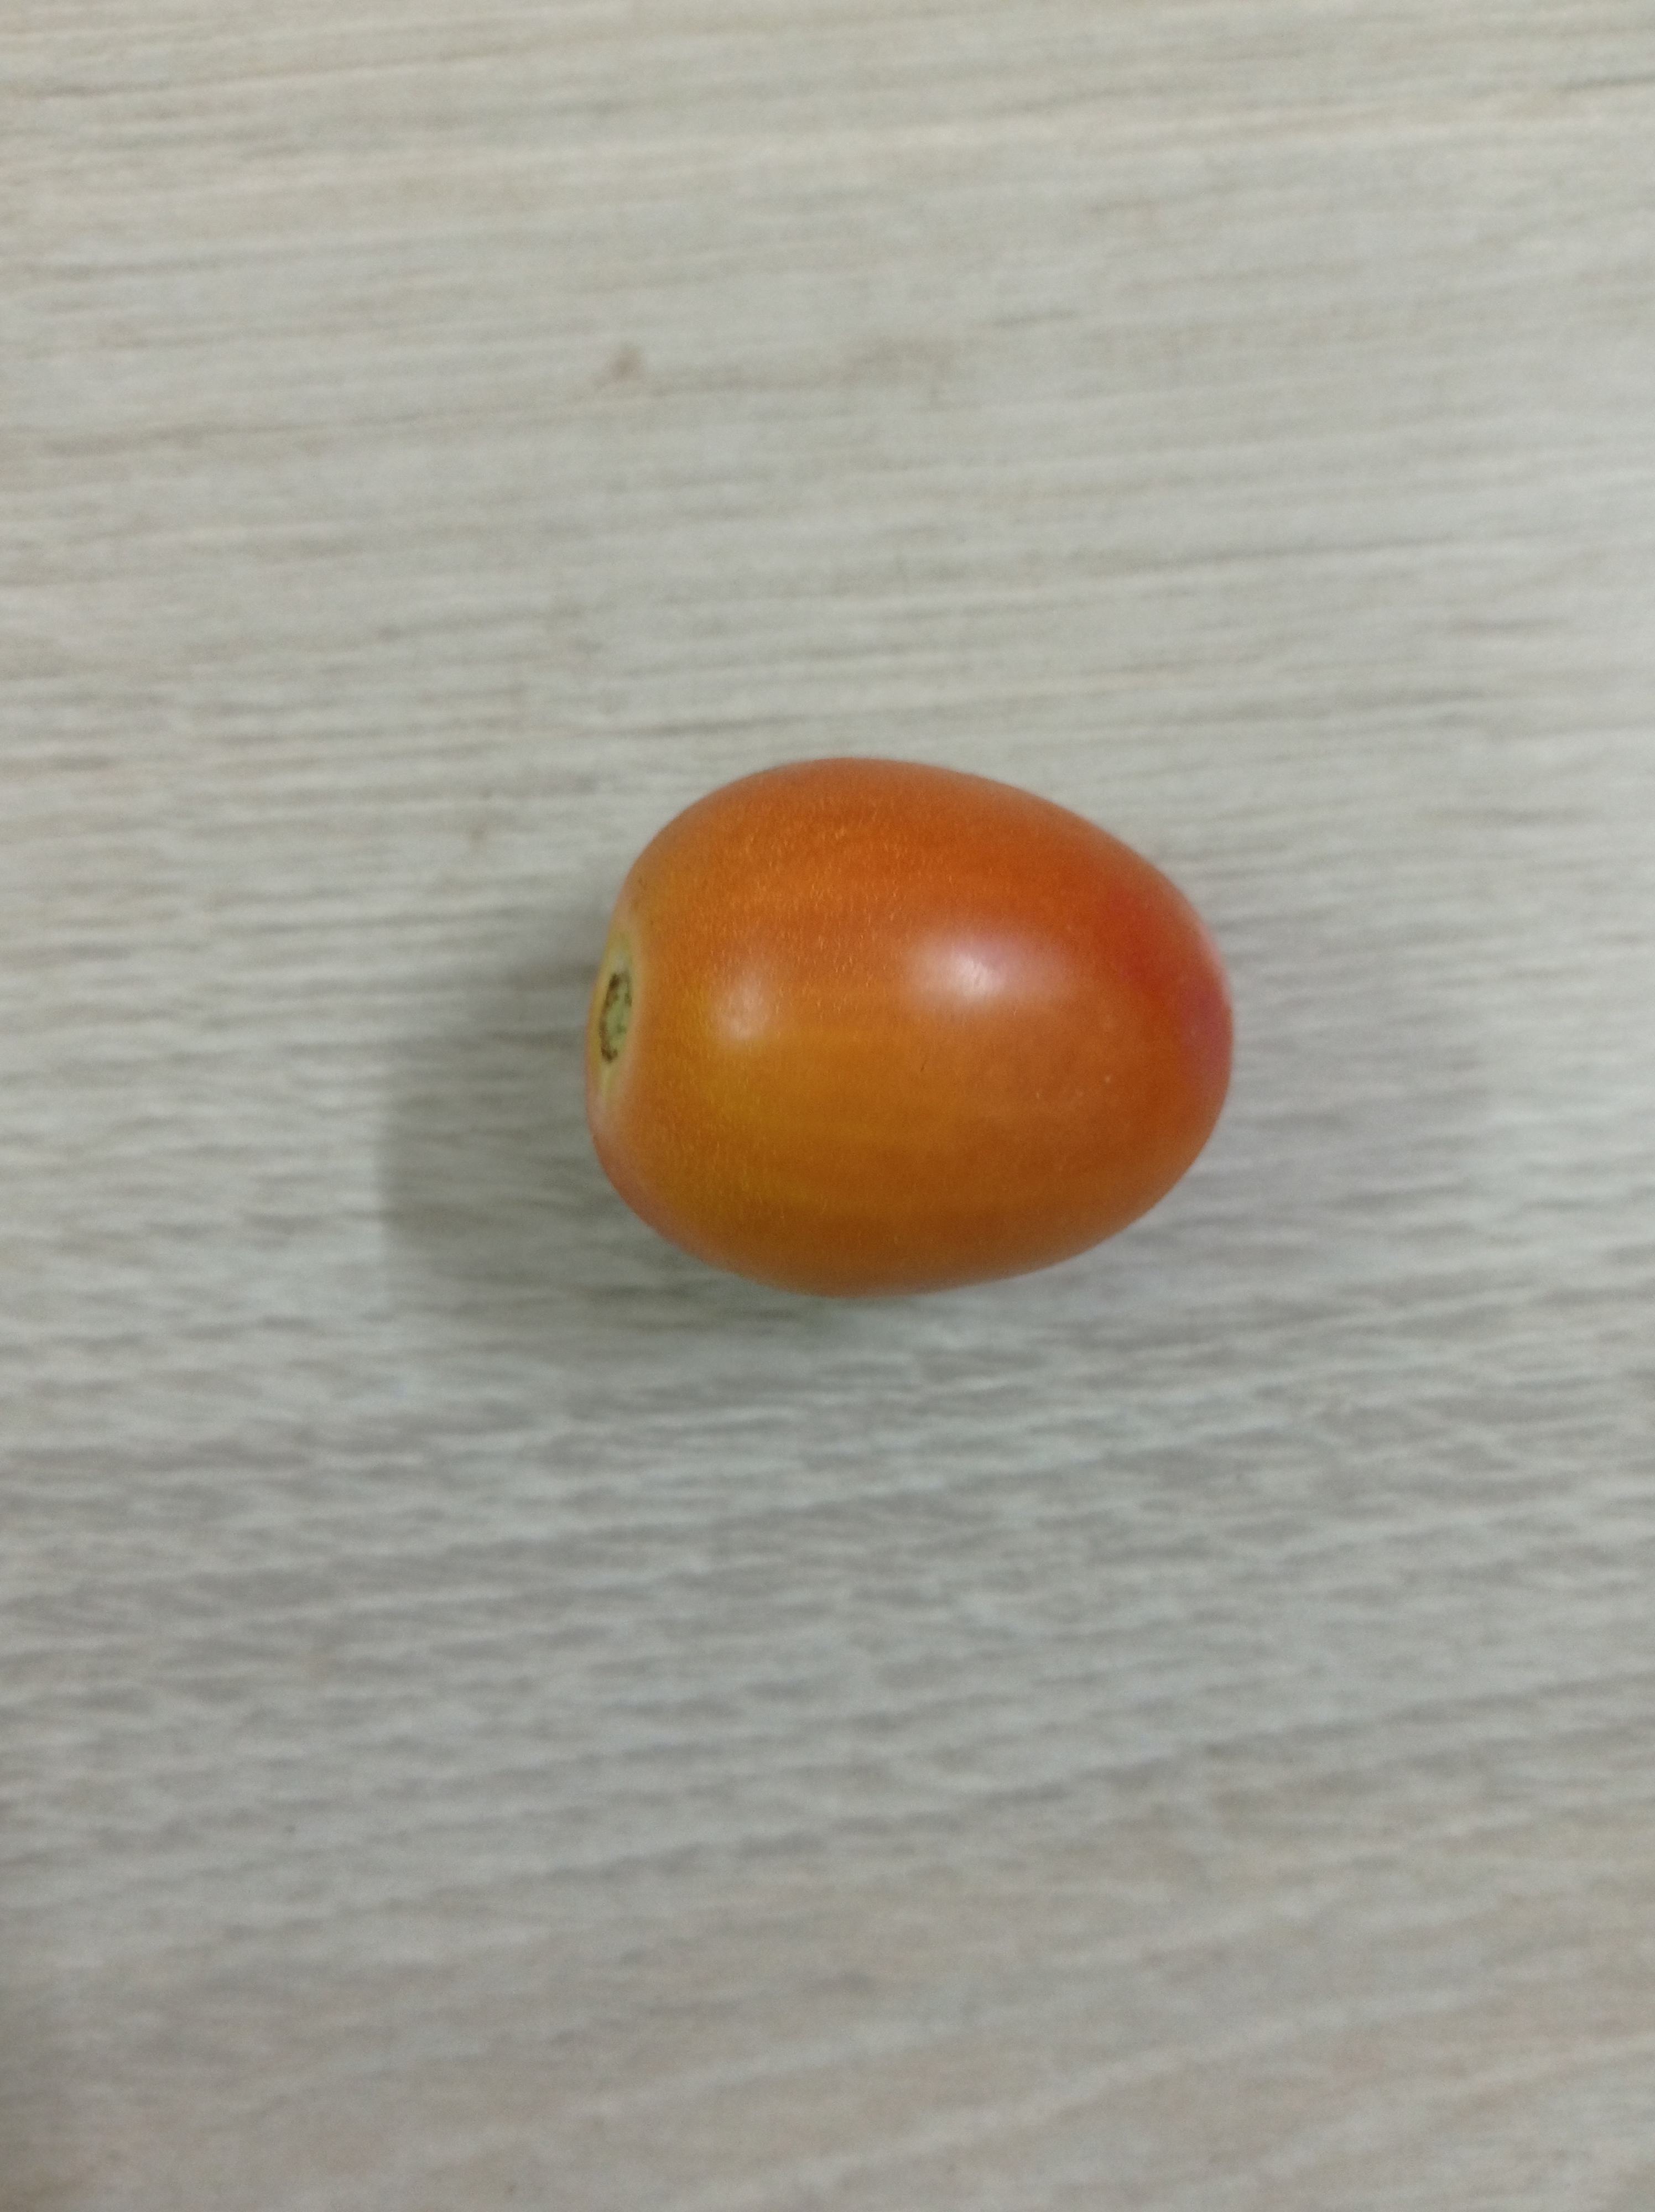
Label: Fresh